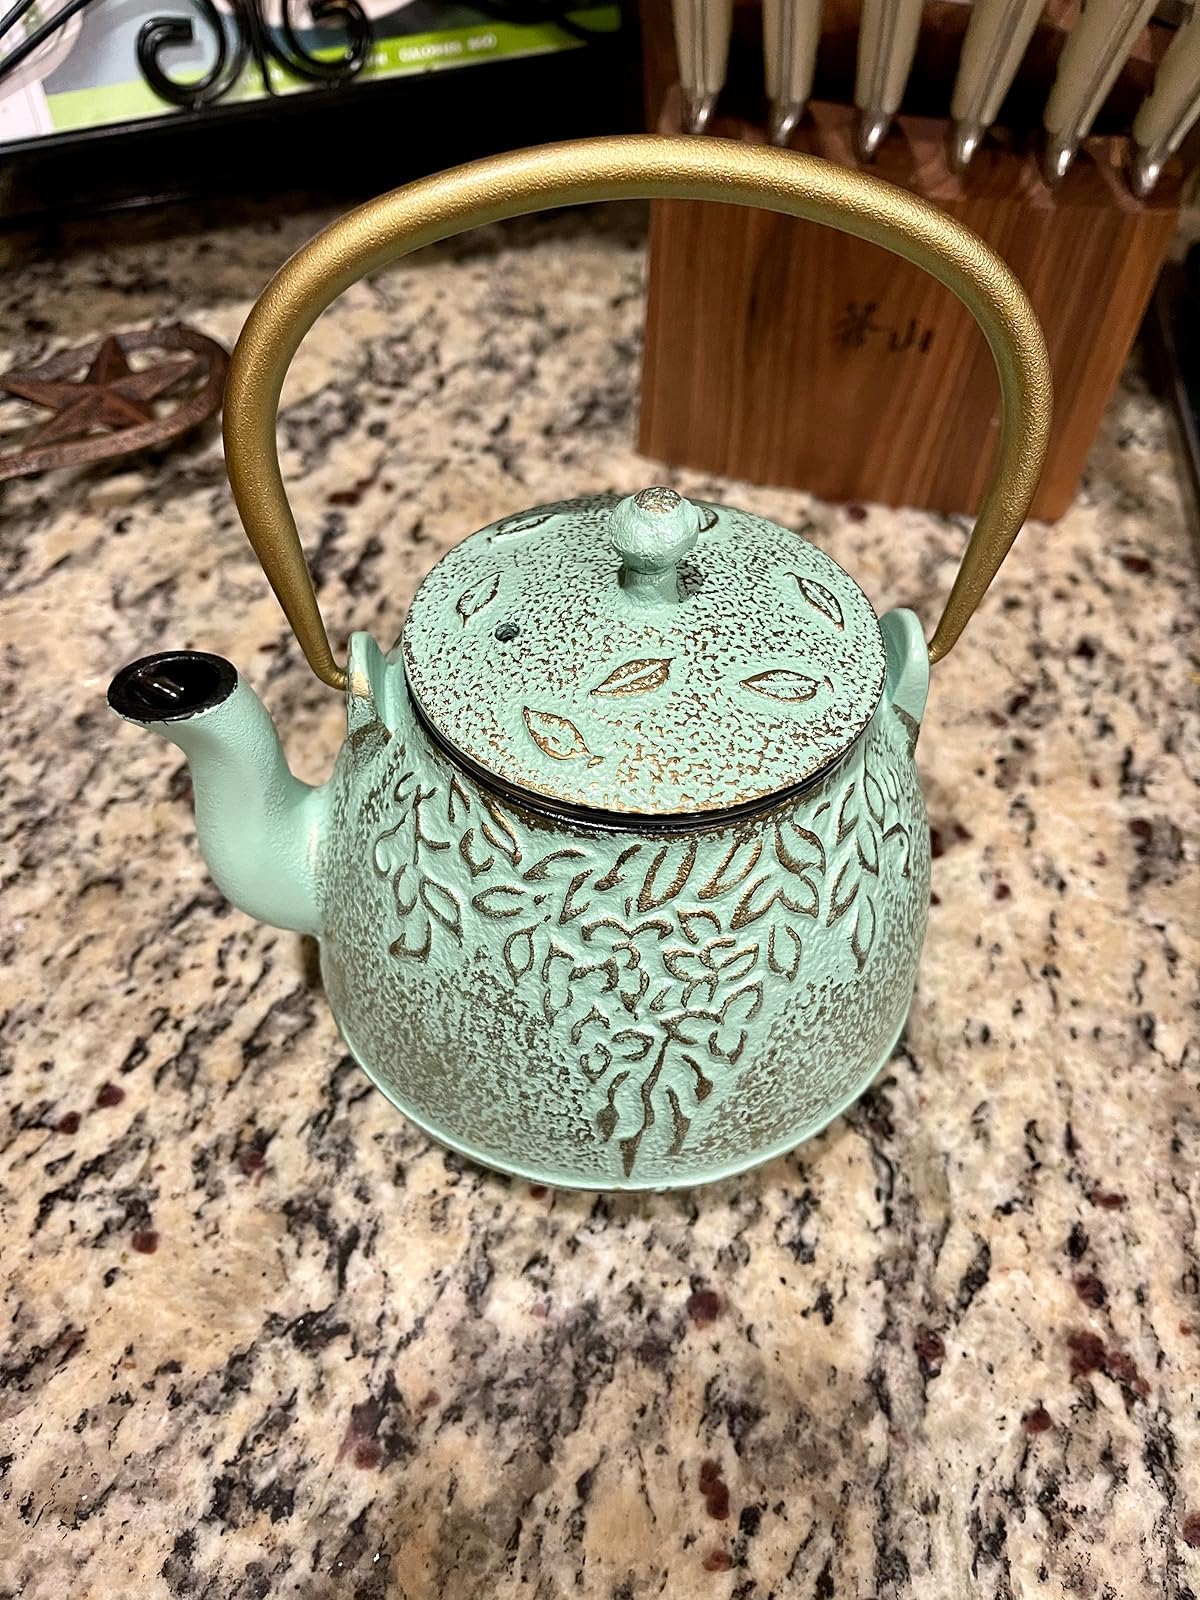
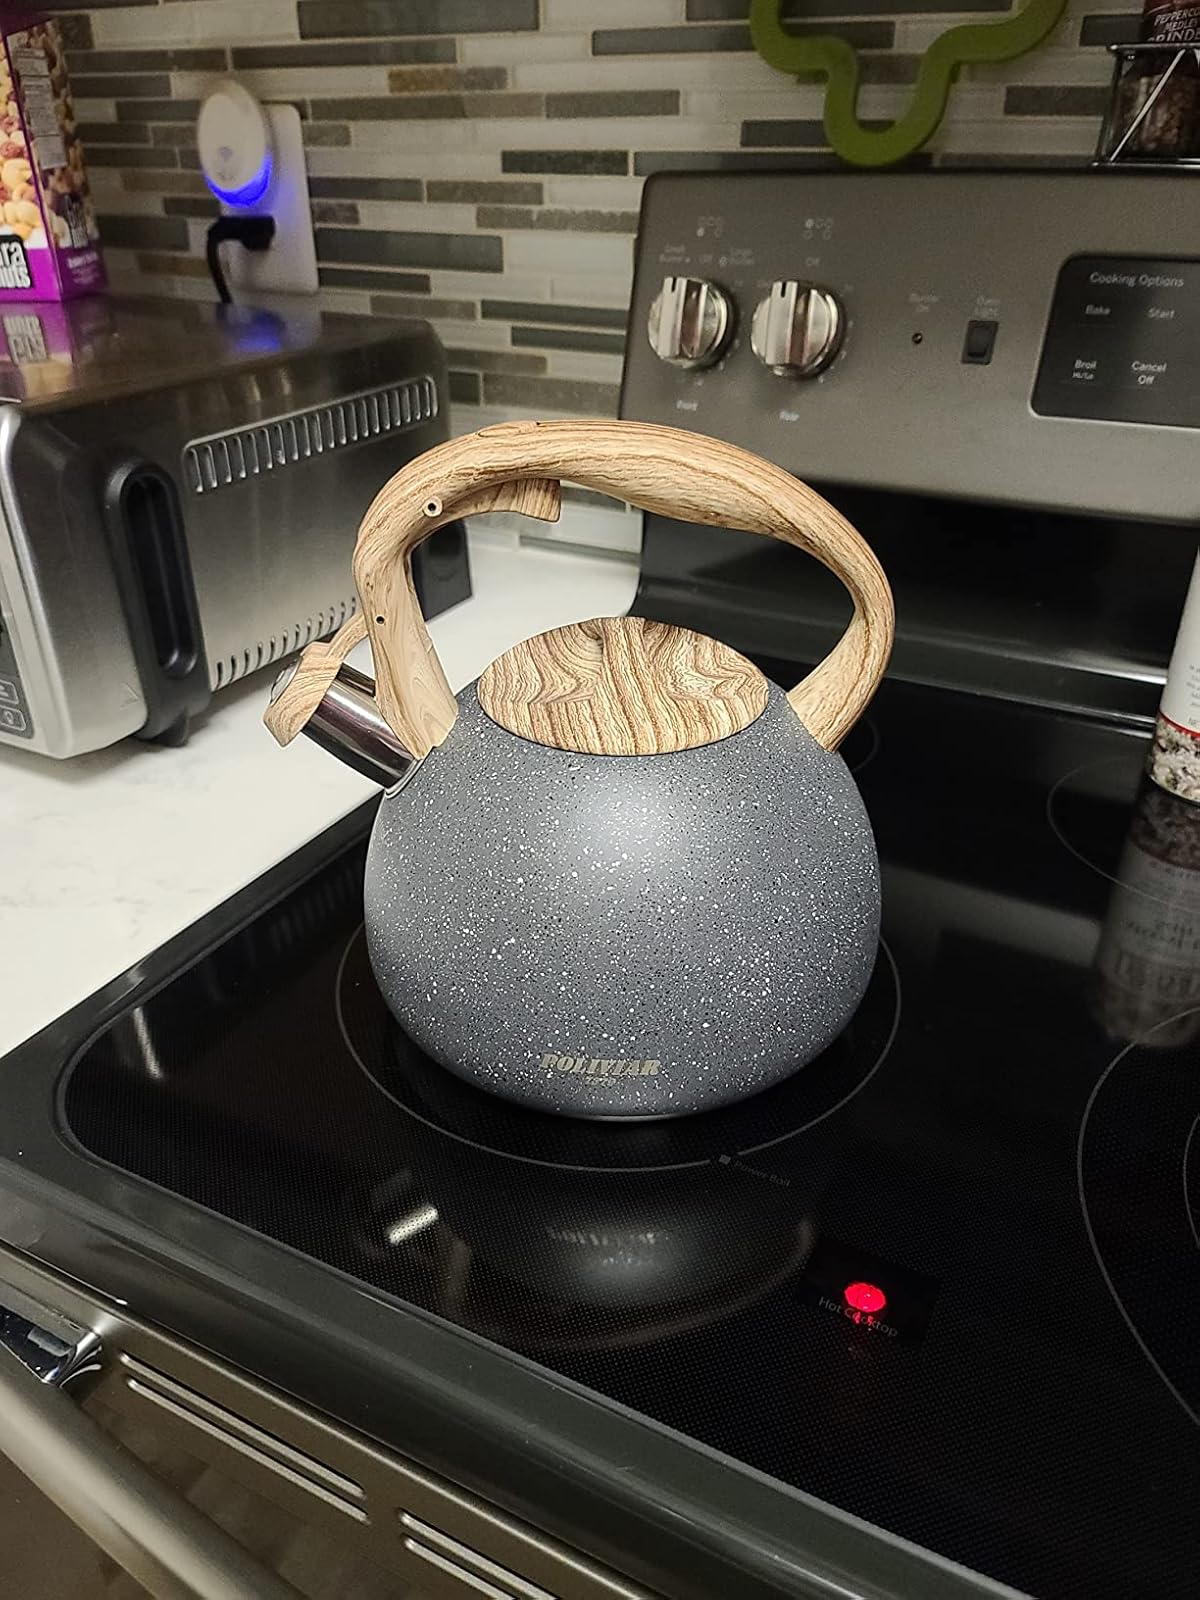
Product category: items_kettle
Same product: no